Jorge Bunster

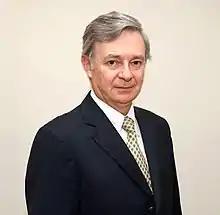
Jorge Bunster in 2012

Jorge Bunster (born 17 March 1953) is a Chilean businessman and politician. He served as the general manager of Empresas Copec for 19 years. He served as the Chilean Minister of Energy from 2012 to 2014.